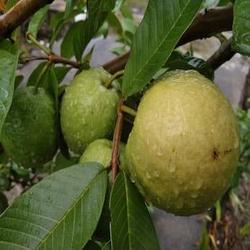
Label: Guava